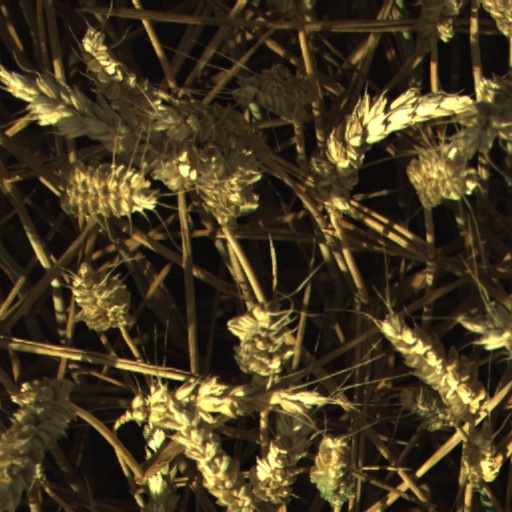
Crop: wheat